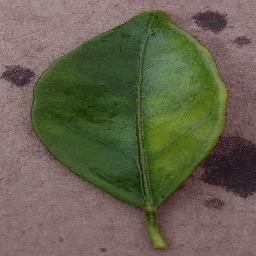
Label: Orange___Haunglongbing_(Citrus_greening)